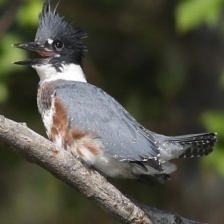
Species: BELTED KINGFISHER
Scientific name: MEGACERYLE ALCYON